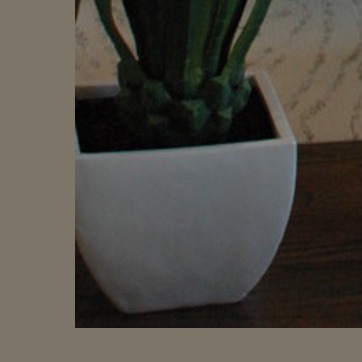
Material: ceramic